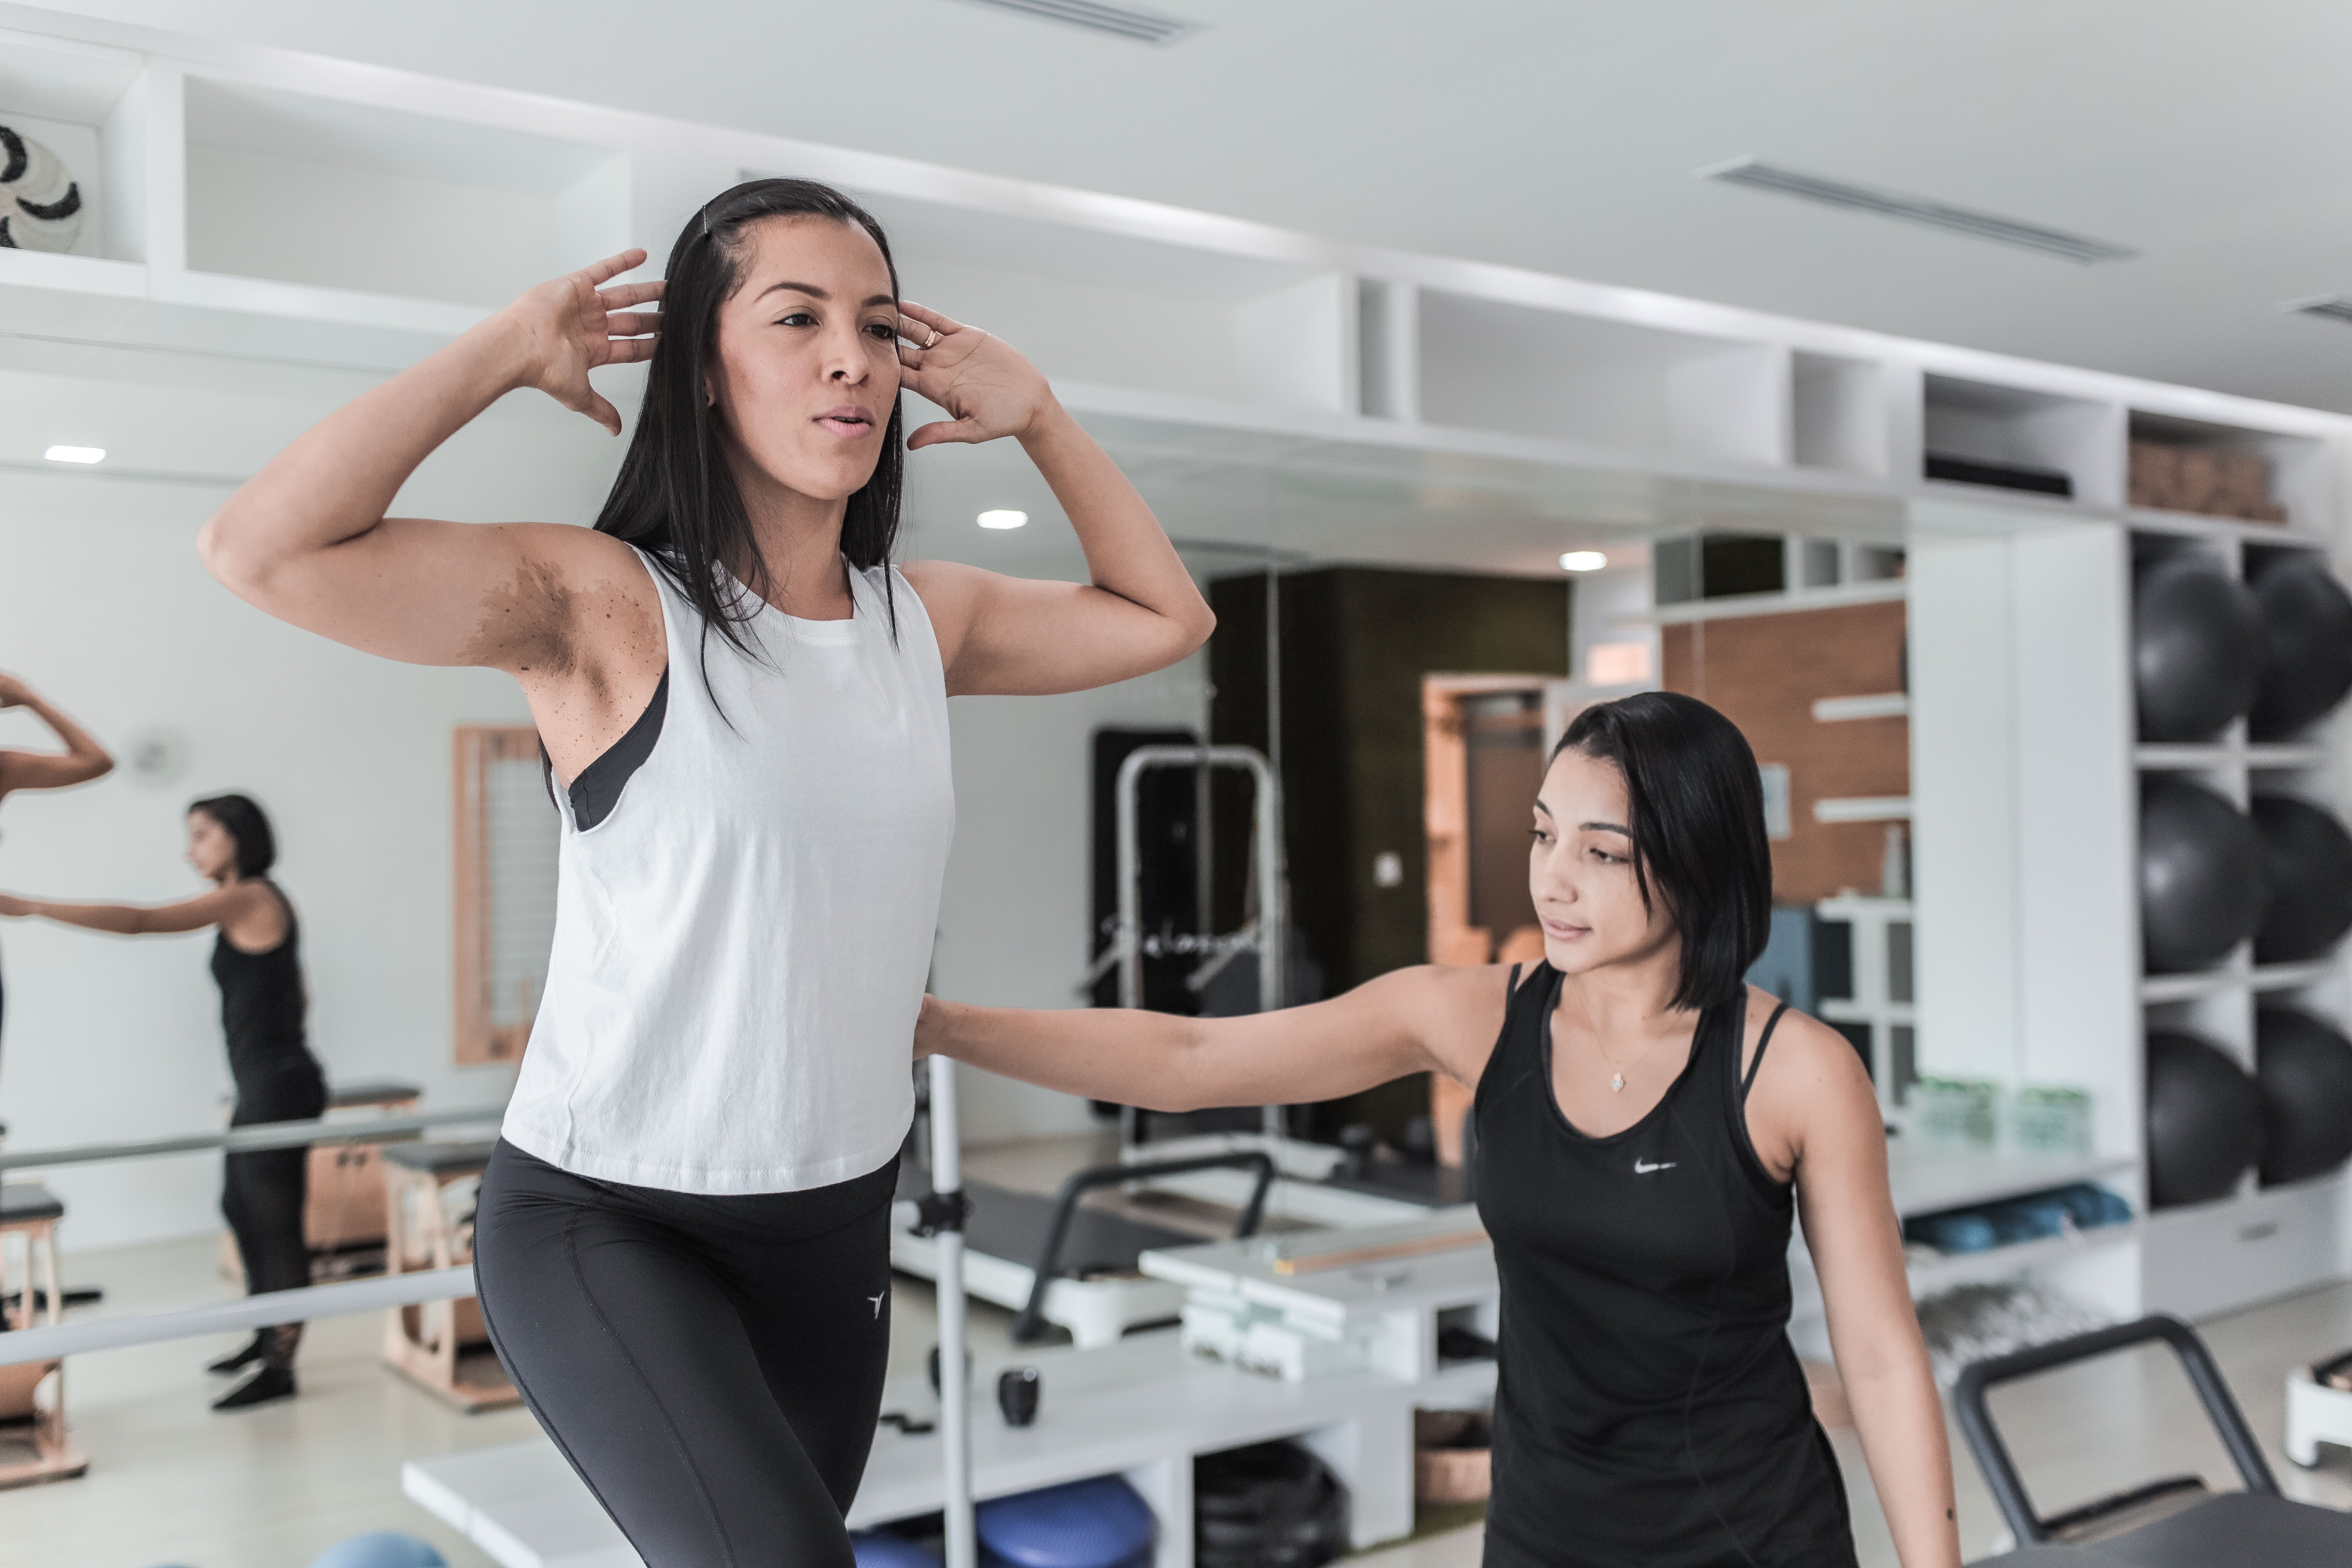
physical fitness, gym, fitness professional, shoulder, arm, pilates, room, exercise, personal trainer, weight training, muscle, circuit training, training, abdomen, aerobics, sports training